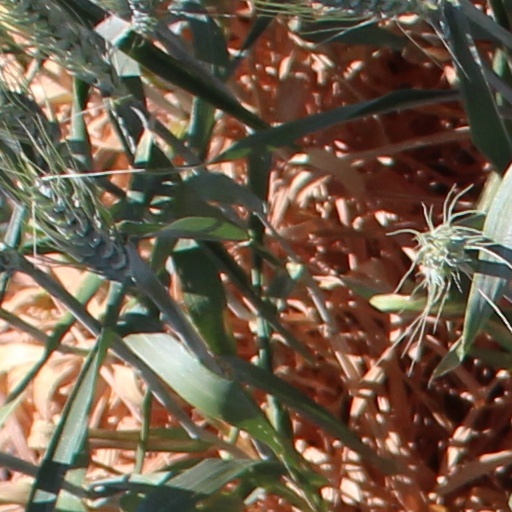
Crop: wheat